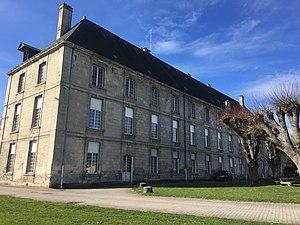
Abbaye Saint-Médard de Soissons
L’abbaye Saint-Médard est un monastère de moines bénédictins de la région du Soissonnais qui fut l'une des fondations religieuses les plus puissantes sous les Carolingiens, notamment sous Charlemagne et Louis Le Pieux. De ses premières fondations sous Clotaire au VIᵉ siècle, ne subsistent que quelques ruines et une crypte.